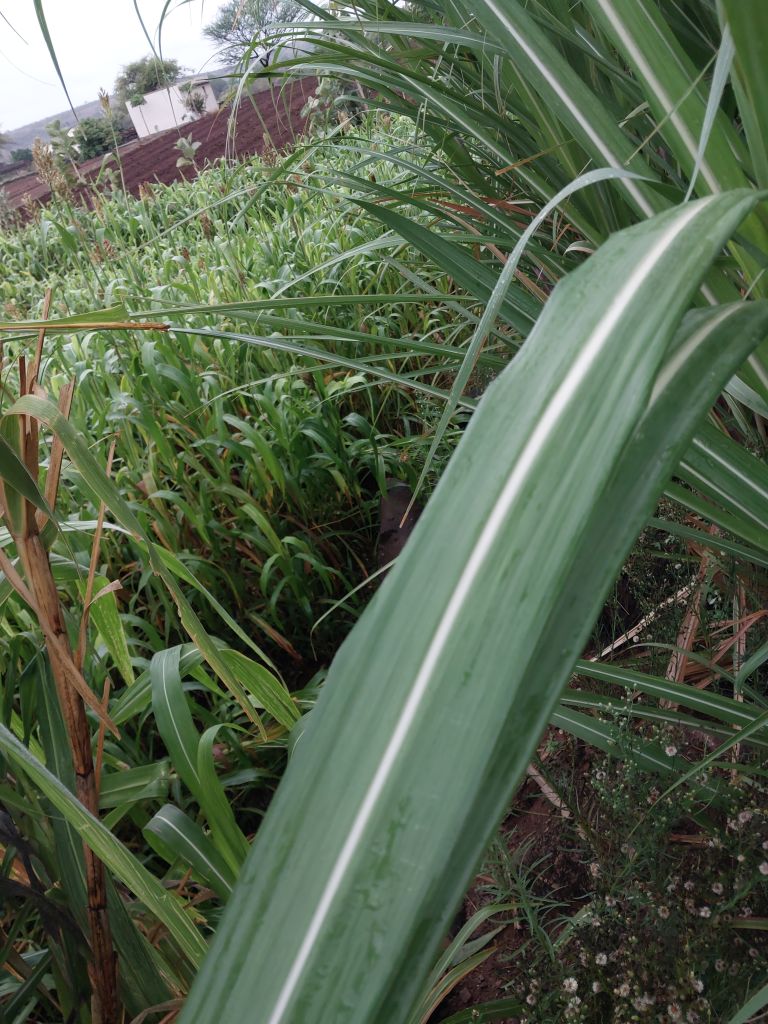
Label: Healthy